Detatoko Princess

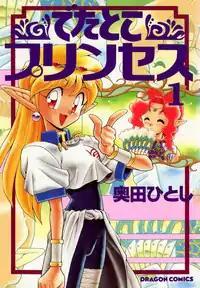
Cover of the first volume of "Detatoko Princess" as published by Fujimi Shobo

is a Japanese manga written by Hitoshi Okuda and serialised in "Dragon Magazine" from 1994 to 1999. The individual chapters were published in six "bound volumes" by Fujimi Shobo.